List of birds of Connecticut

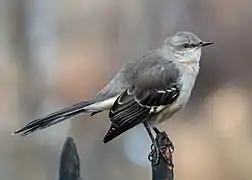
Northern mockingbird

Wrens are small and inconspicuous birds, except for their loud songs. They have short wings and thin down-turned bills. Several species often hold their tails upright. All are insectivorous. Five species have been recorded in Connecticut.